Gray fox

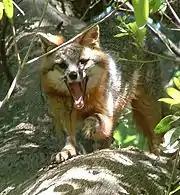

The species occurs throughout most rocky, wooded, brushy regions of the southern half of North America from southern Canada (Manitoba through southeastern Quebec) to the northern part of South America (Venezuela and Colombia), excluding the mountains of northwestern United States. The species prefers a mix of wooded and agricultural land in the Midwest, juniper forests as well as ponderosa pine in the west, and deciduous forests in the east. It is the only canid whose natural range spans both North and South America. In some areas, high population densities exist near brush-covered bluffs. The species prefers a mix of forest and agricultural land towards the southern part of their range (Belize ). In southeastern Mexico, the species prefers areas with a human presence such as near roads.